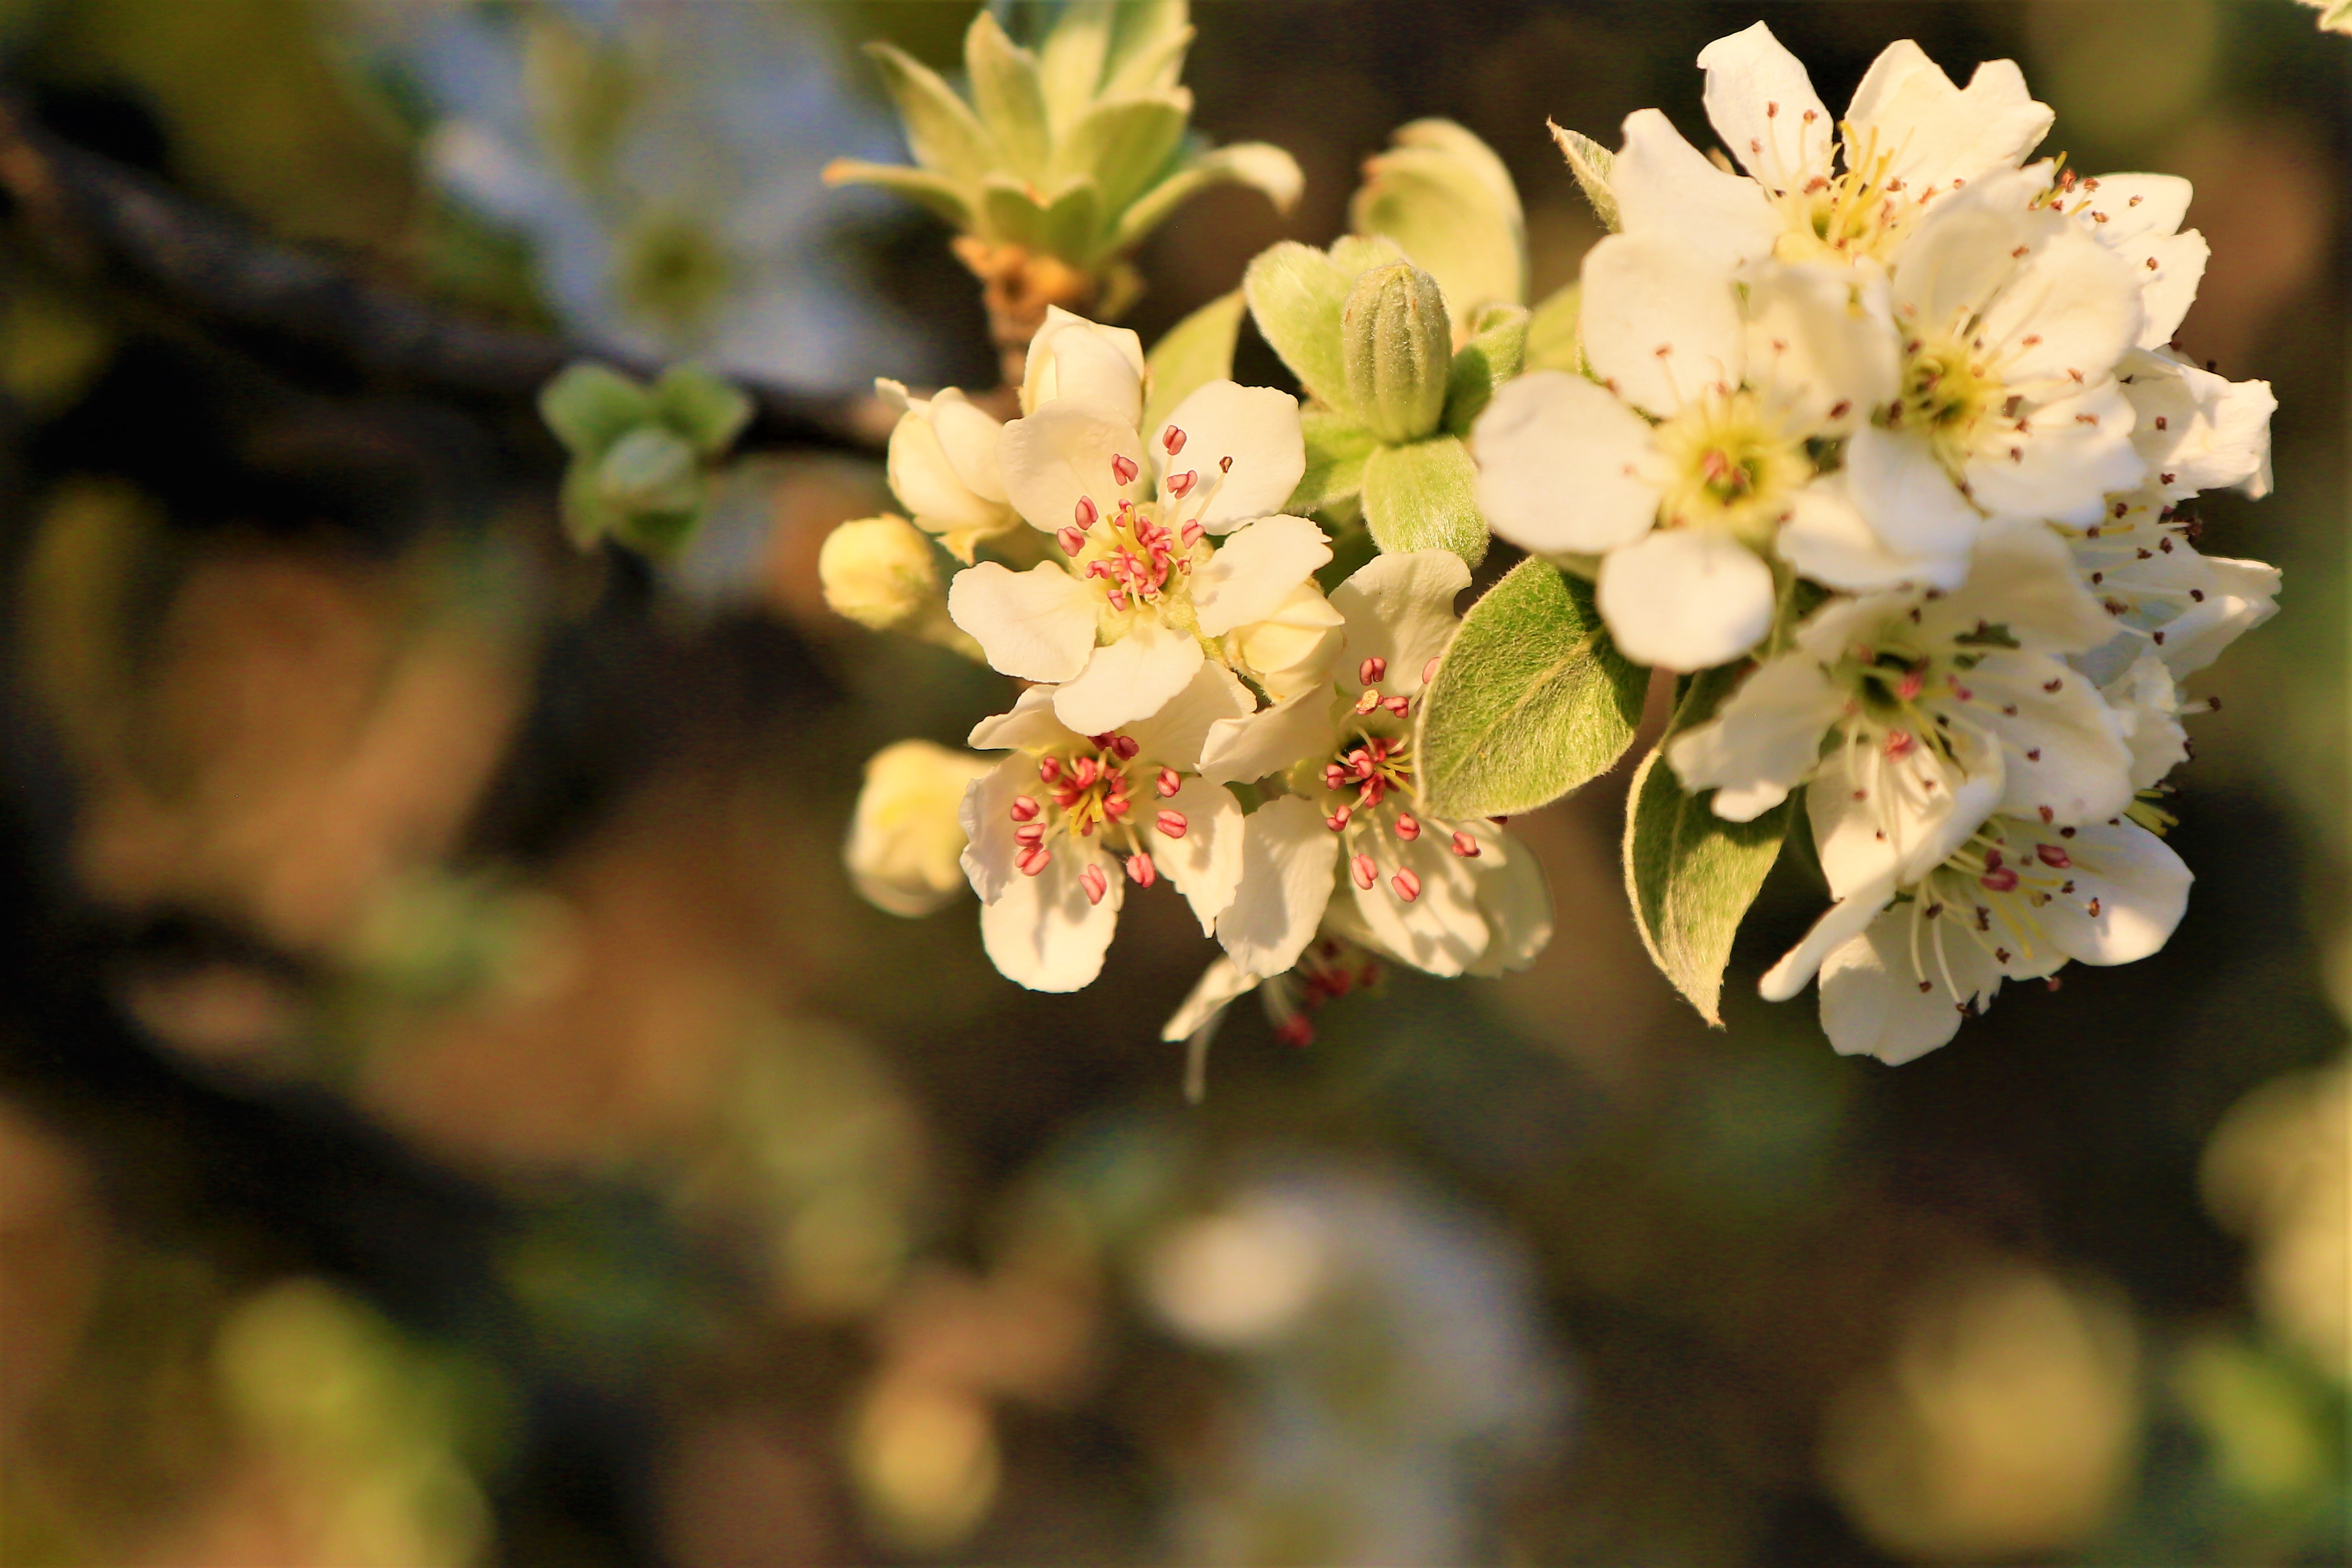
flower, spring, nature, tree, colorful, twig, bud, plant, flowering plant, blossom, petal, branch, fire cherry, prunus, prunus spinosa, wildflower, hawthorn, multiflora rose, malus